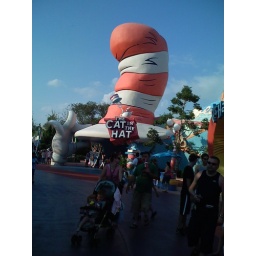
cat in the hat